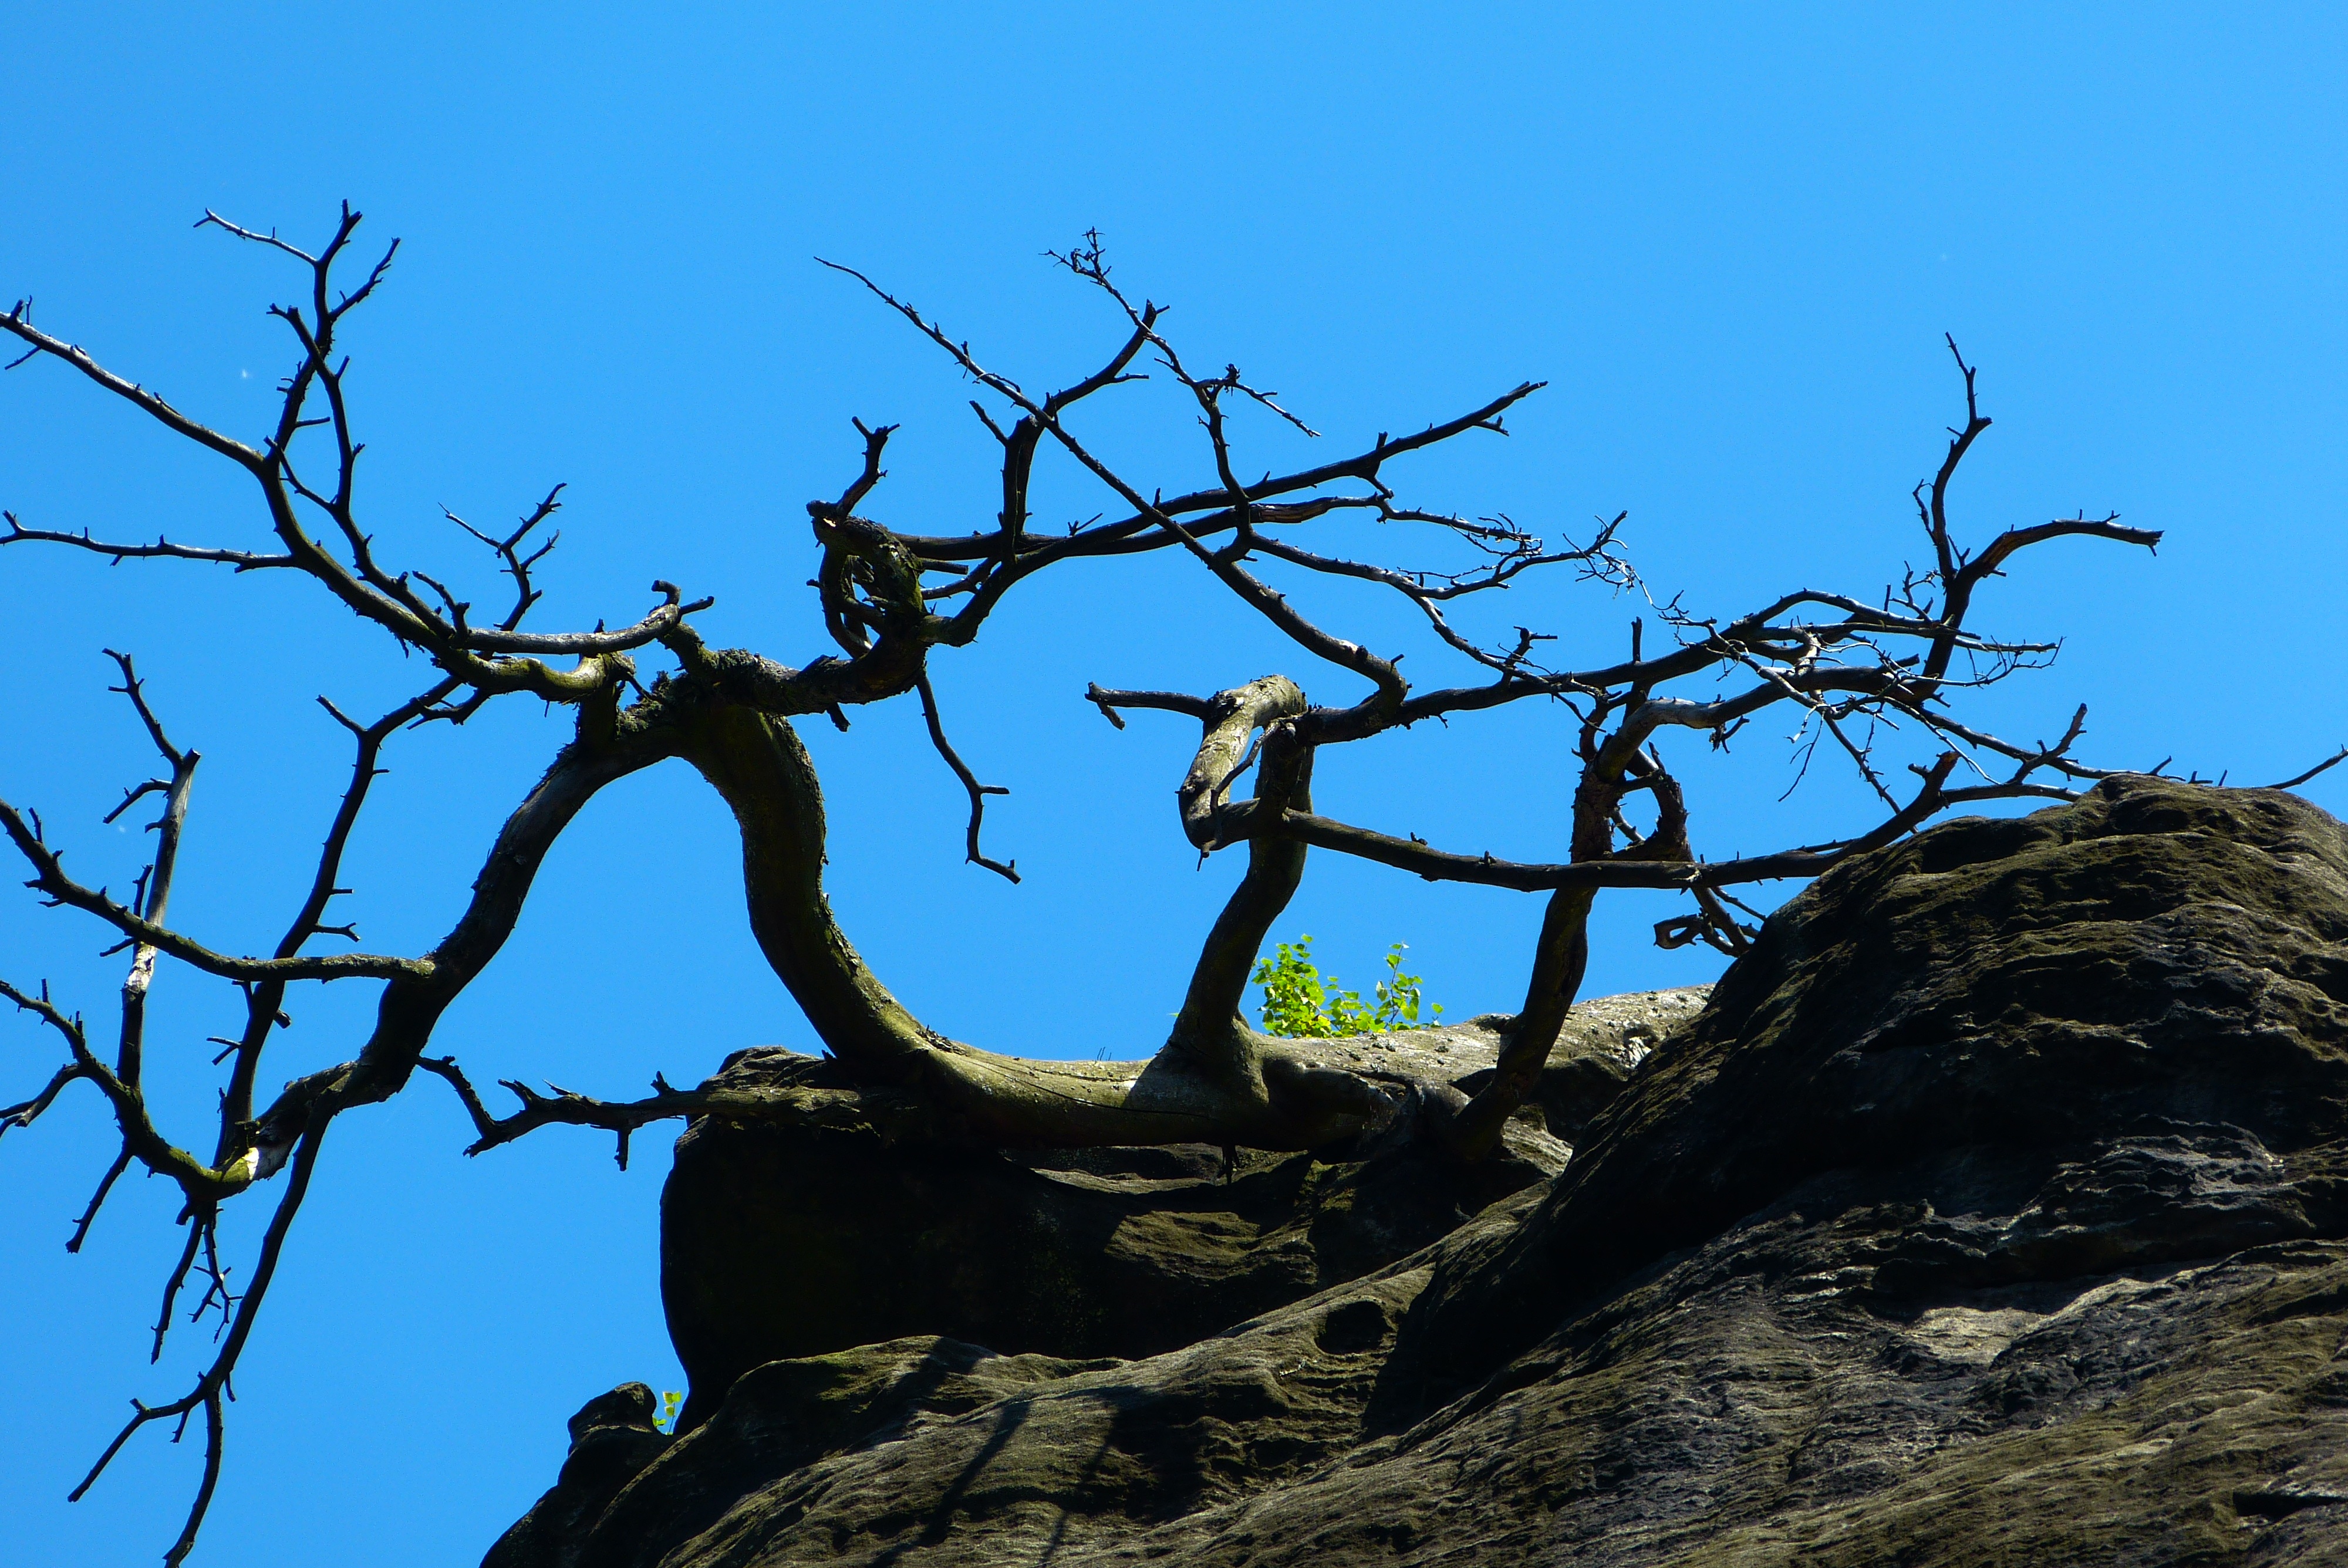
tree, nature, rock, branch, mountain, plant, sky, woody plant, the dryer